Hardcore punk in the United Kingdom

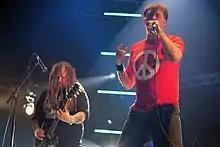
Birmingham's Napalm Death are one of the most successful bands to come for the UK's hardcore scene

Hardcore punk in the United Kingdom (often abbreviated as UKHC) began in the late 1970s and early 1980s with the second wave of punk rock in the country. The scene produced many successful and influential hardcore punk bands throughout the 1980s such as Discharge, GBH and the Exploited and led to the pioneering of genres such as grindcore, street punk, crust punk and D-beat.